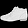
Label: Ankle boot